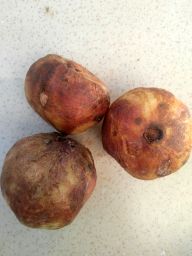
Fruit: Guava
Quality: Bad